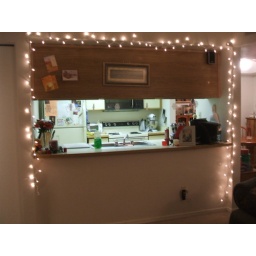
Lights around the kitchen window